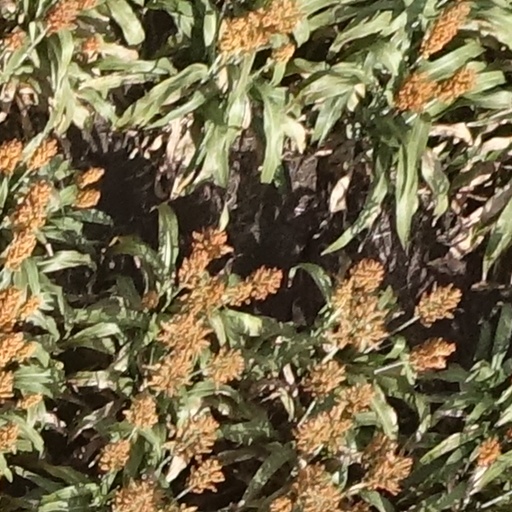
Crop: sorghum